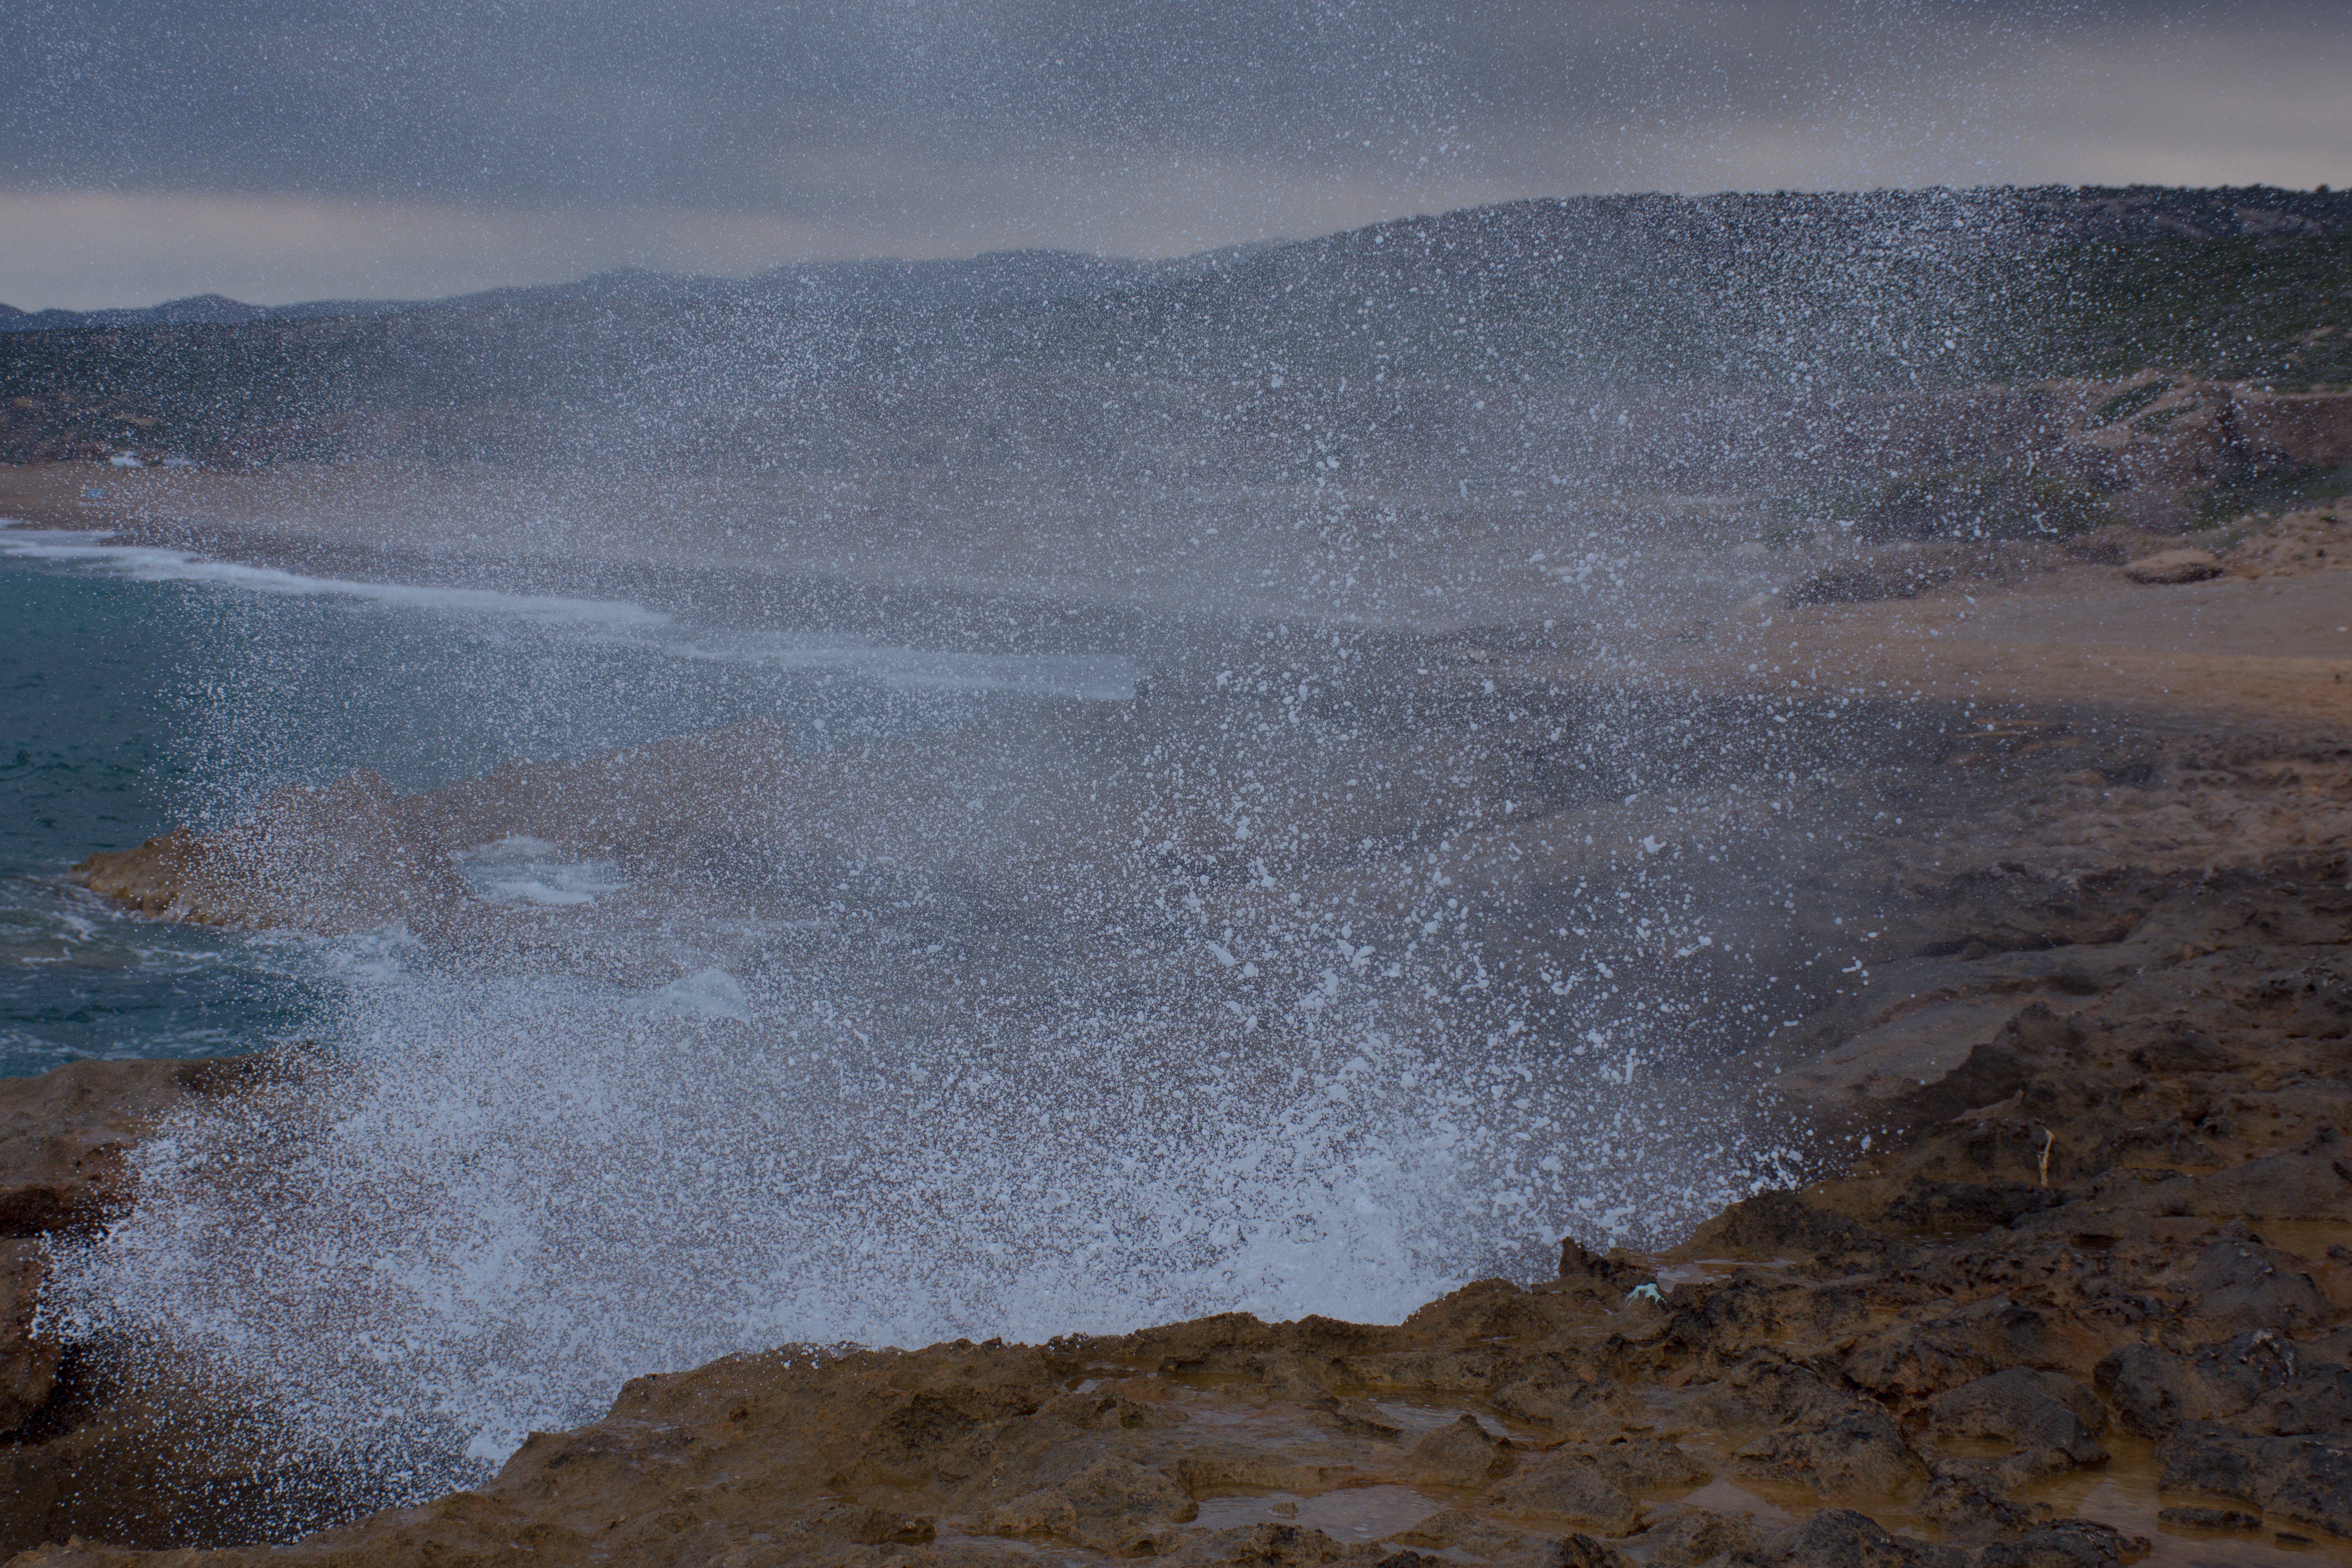
mediterranean, nature, ocean, sea, sky, landscape, cyprus, paphos, body of water, water, highland, shore, geological phenomenon, terrain, loch, geology, water resources, coast, wave, wind wave, mountain, cliff, horizon, formation